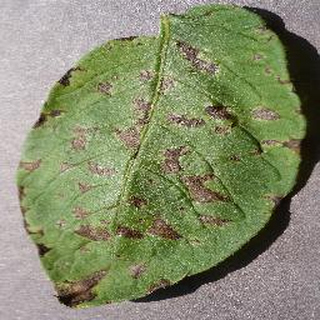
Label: potato_early_blight